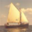
Label: ship